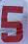
Number: 5